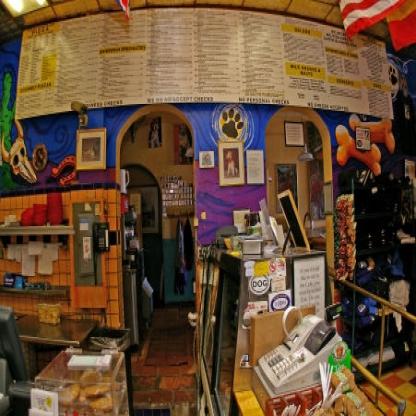
Scene: Indoor